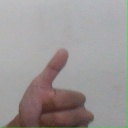
अक्षर: थ